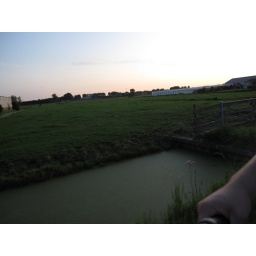
No fences. Apparently cows do not cross water in the netherlands.